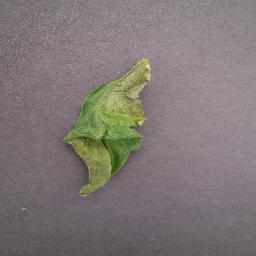
Label: Tomato___Late_blight